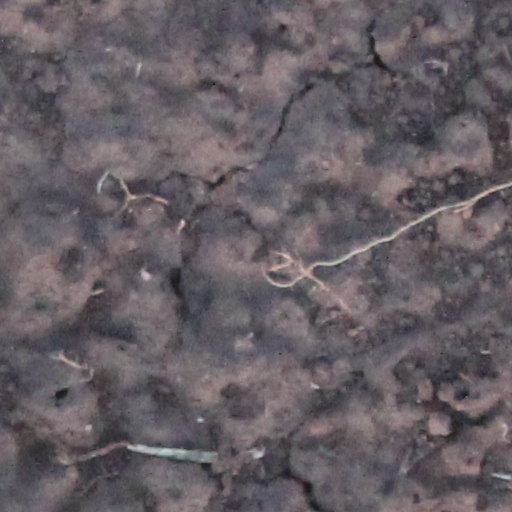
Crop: wheat